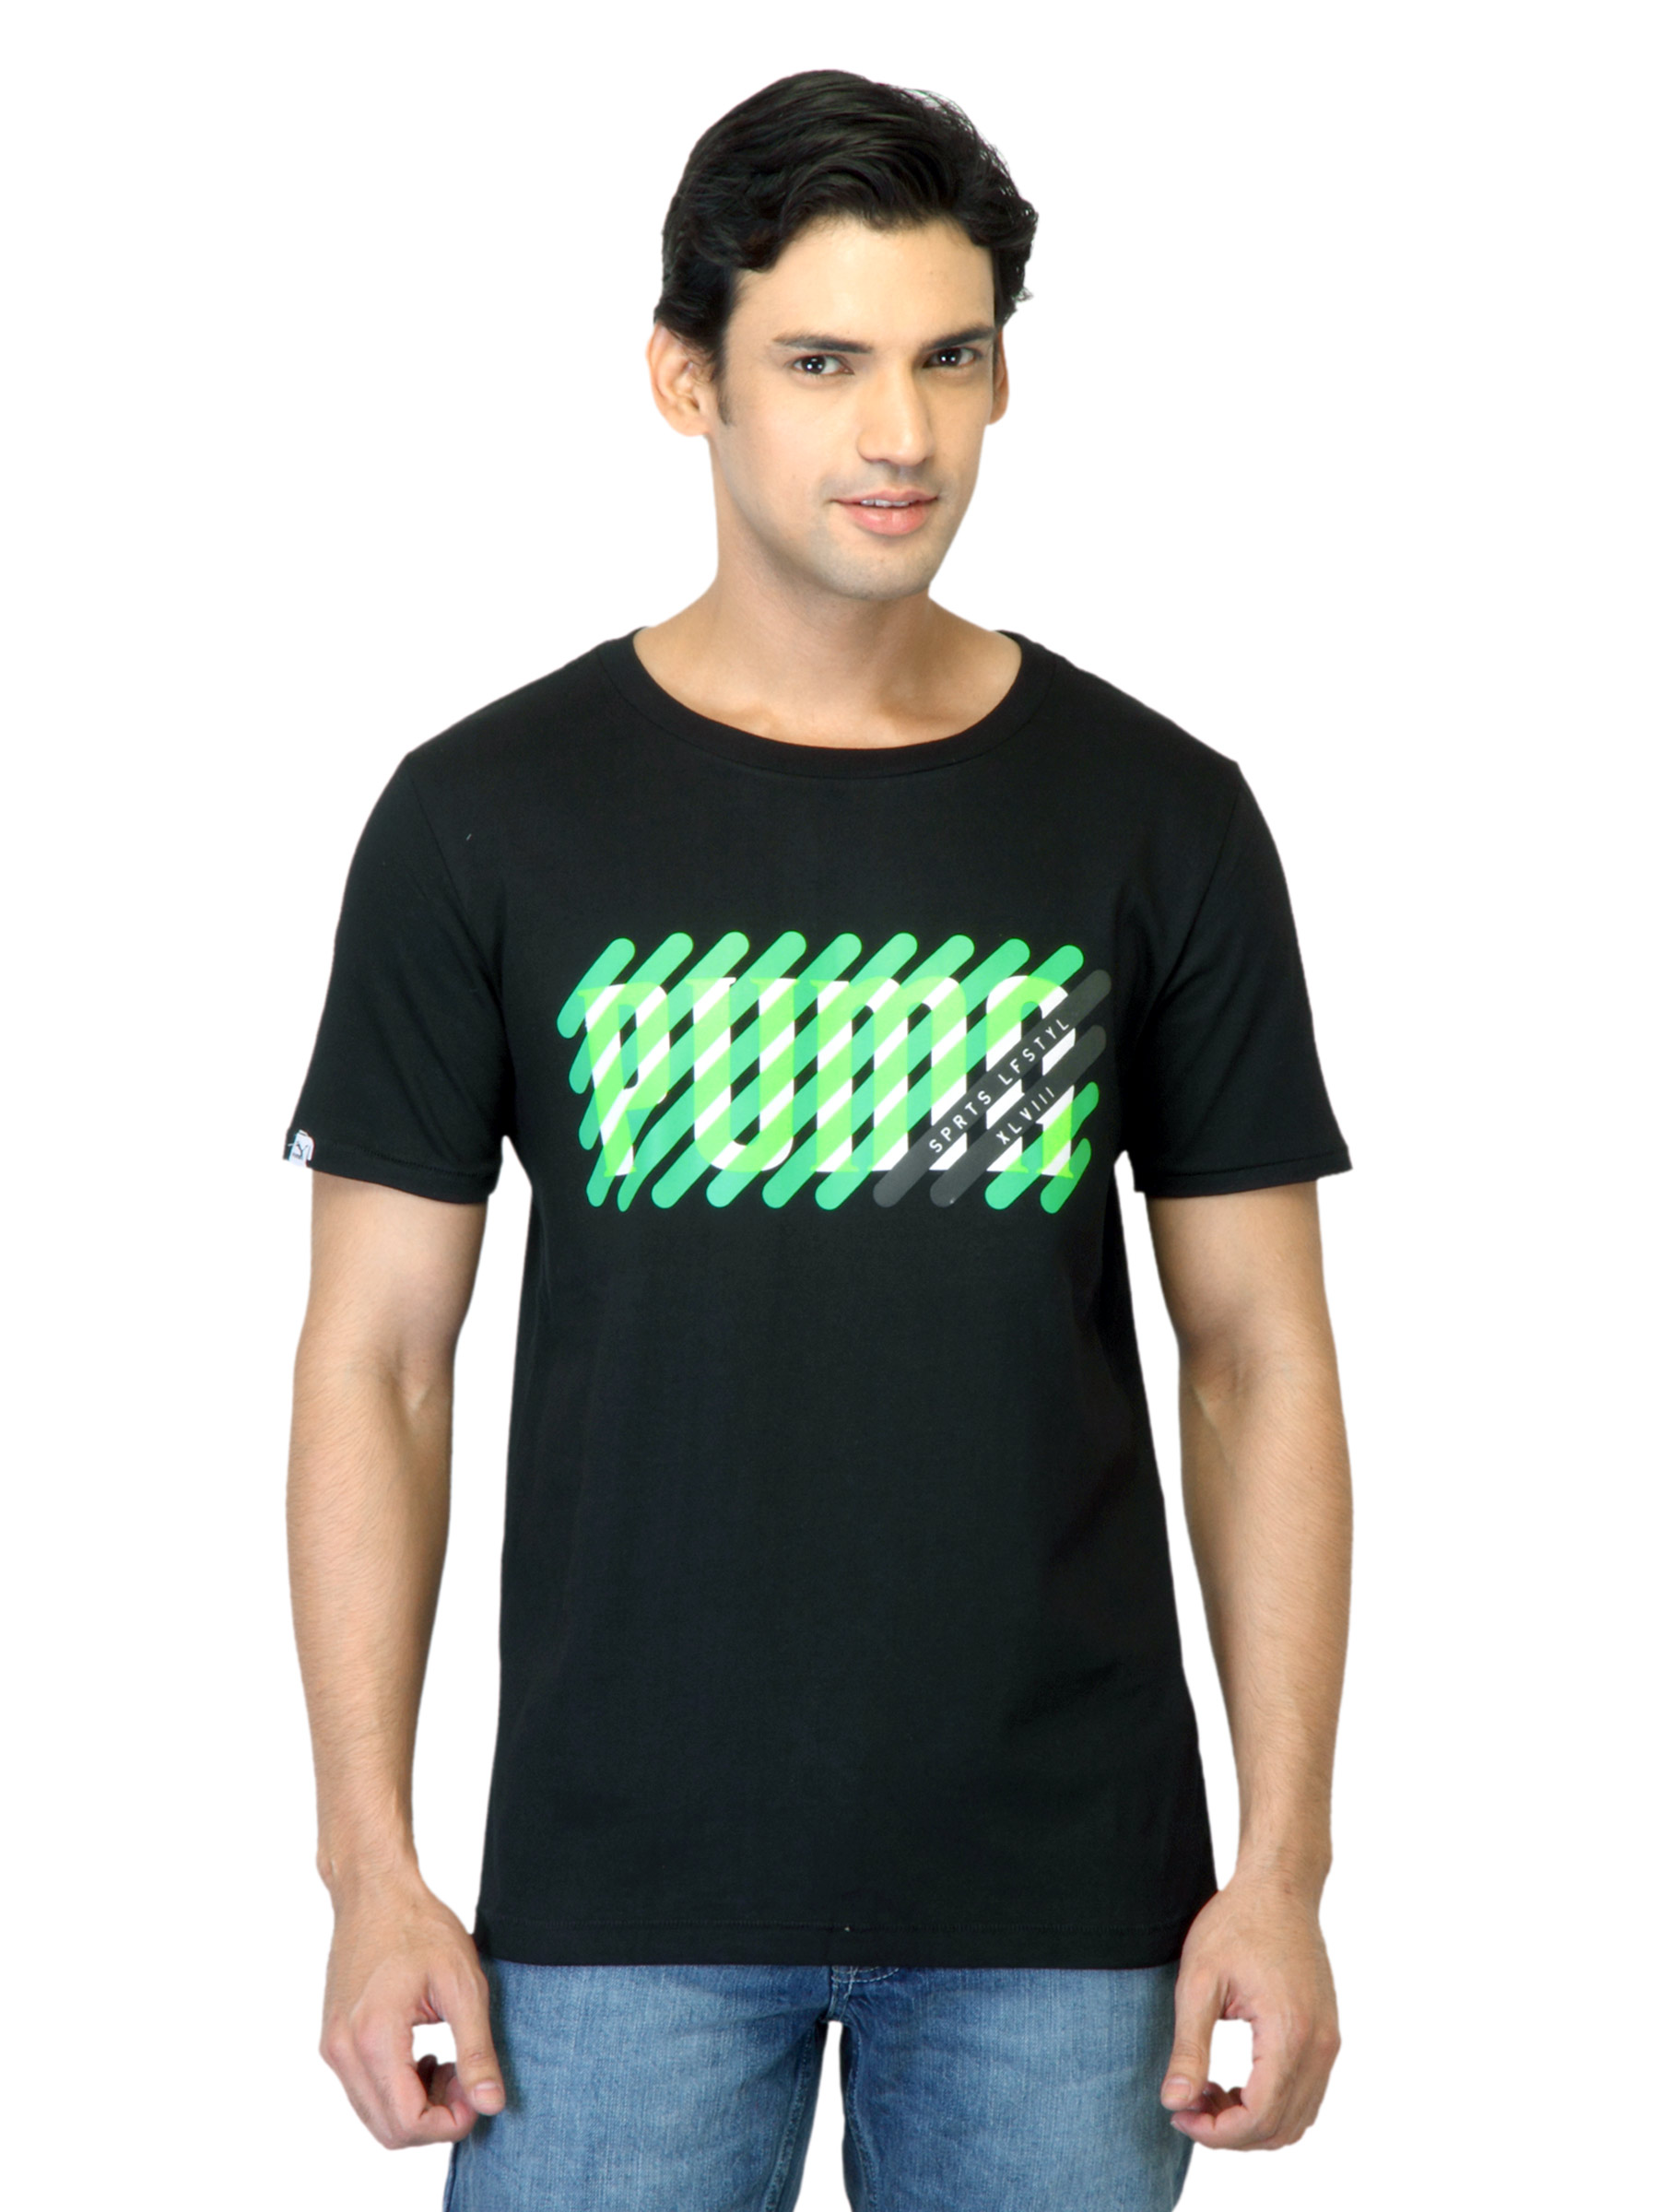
Puma Men Graphic Black T-shirt
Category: Apparel / Topwear / Tshirts
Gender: Men
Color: Black
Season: Summer 2012
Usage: Casual